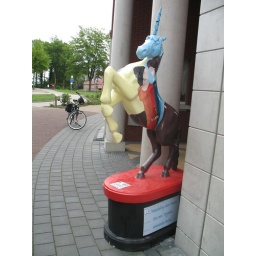
# 1, Kleine Oost, &amp;quot;Wandeling door Hoorn&amp;quot; by Ria van Tiggelen